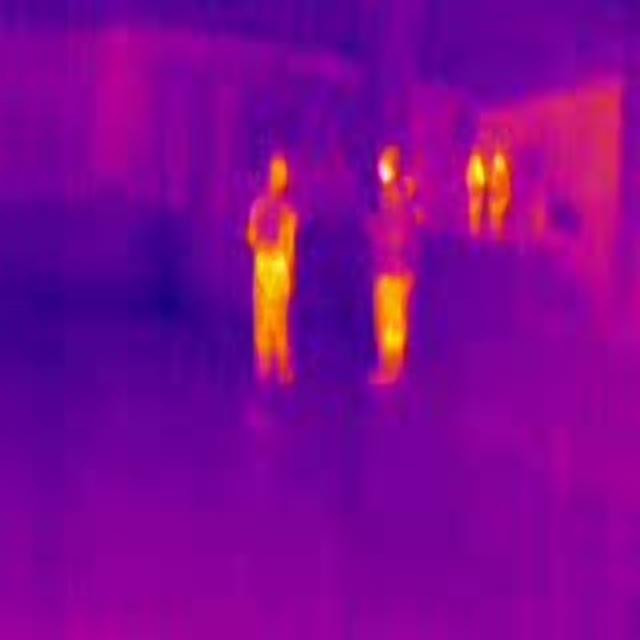
Detected objects:
label: person
label: person
label: person
label: person